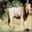
Label: lion